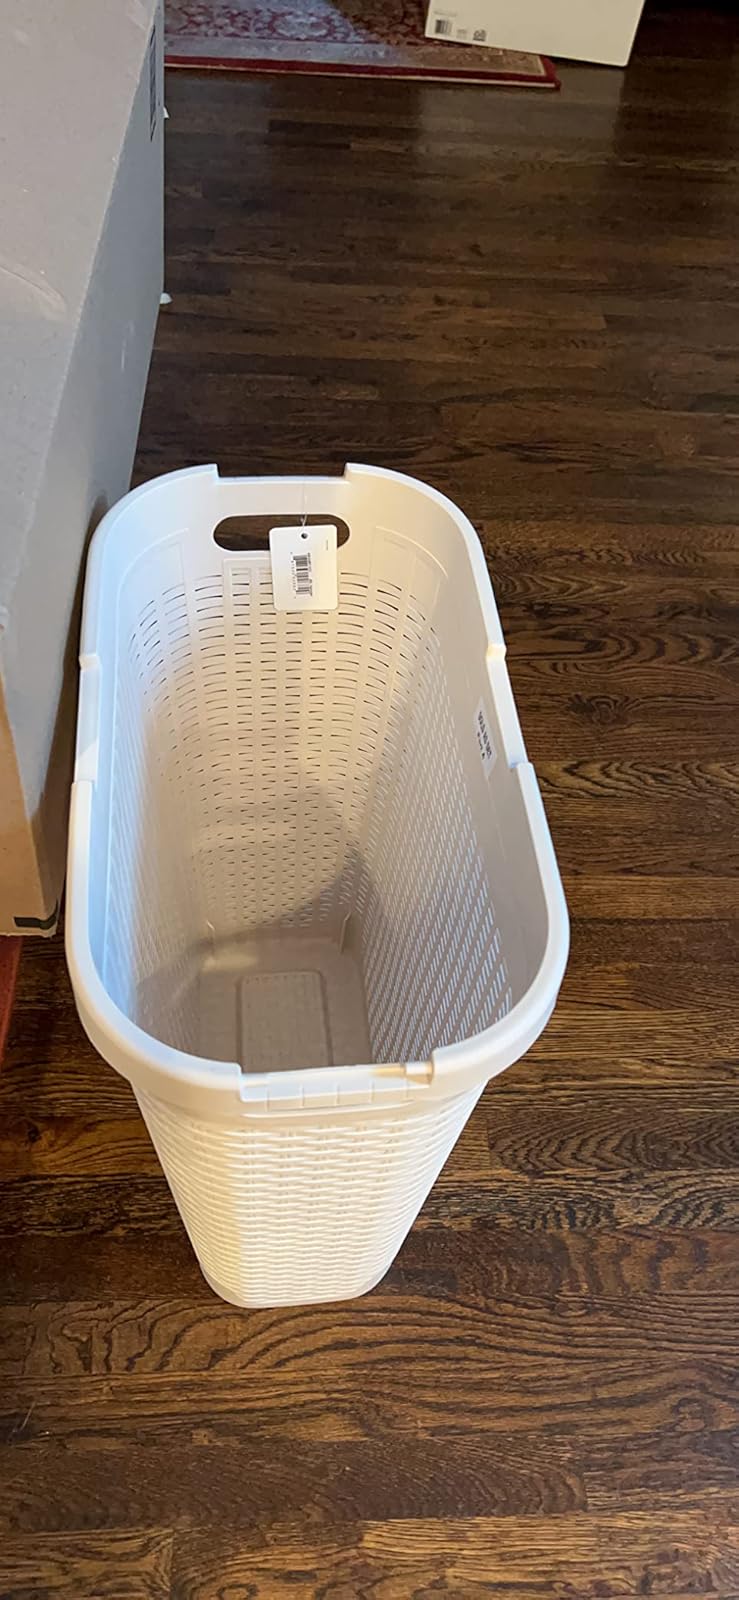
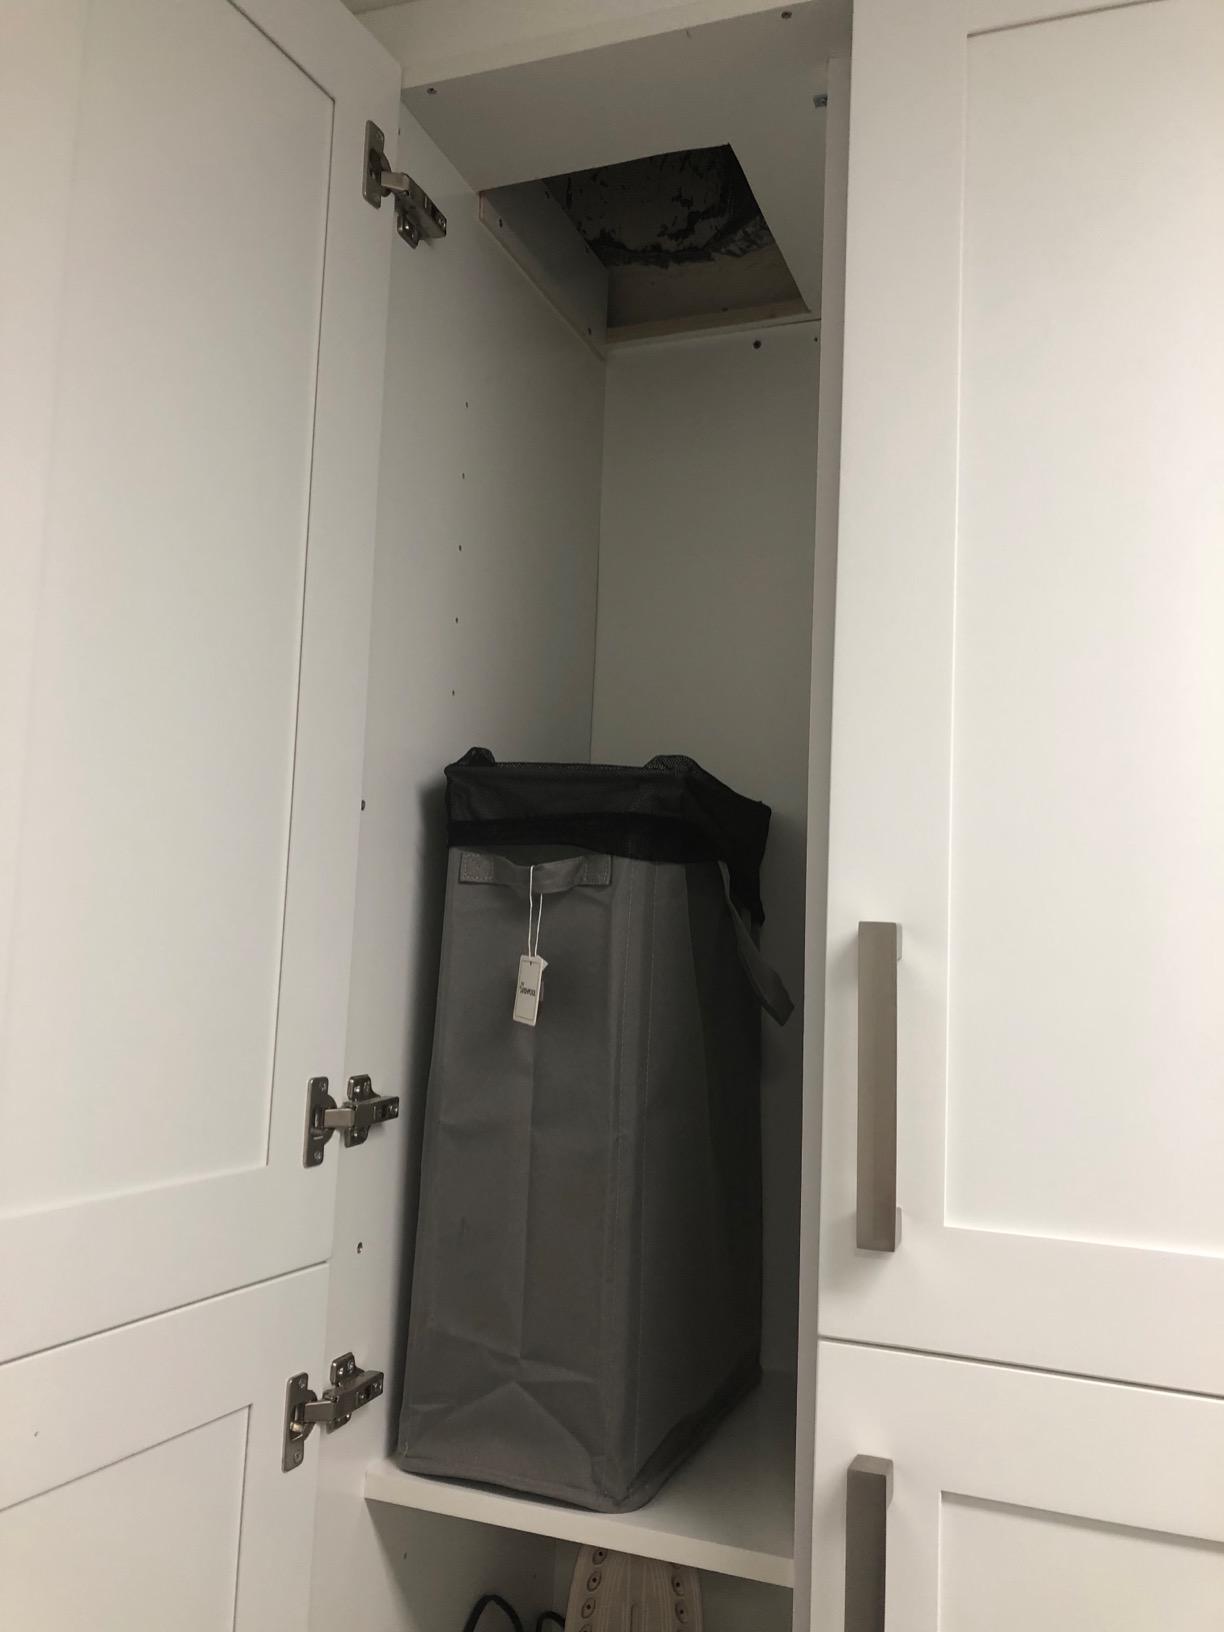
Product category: items_hamper
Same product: no